Claviharp

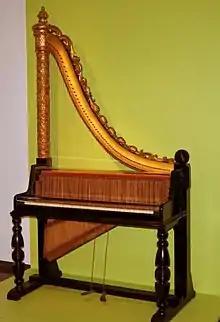
Claviharp, Ignaz Lutz (?), Vienna, c. 1891; Haus der Musik ("Fruchtkasten"), Landesmuseum Württemberg, Stuttgart (Germany)

The claviharp used metal strings covered with an insulating material to better stay in tune. Its keyboard was the same as that of other keyboard instruments, so permitting the playing of chromatic scales. The instrument had two pedals. One sustained or dampened the strings, and the second divided certain strings into two equal parts to provide harmonic octaves. The instrument was much lighter and transportable than a piano.